Politics in South India

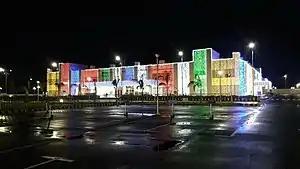
Andhra Pradesh Secretariat at Amaravati, India

After the formation of Andhra Pradesh in 1953, the Indian National Congress ruled the state for 30 years, winning all elections in the period. This changed in the 1980s due to the establishment of a regional party named Telugu Desam Party (TDP) by Telugu film superstar Nandamuri Taraka Rama Rao. They won the 1983 Assembly election by a landslide, NTR becoming the first non-Congress Chief Minister of Andhra Pradesh. Since then, both the TDP and the Congress have dominated Andhra politics, with either party coming to power.